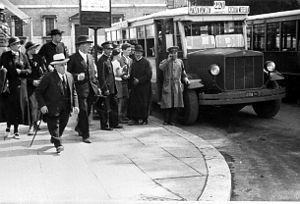
La gamme Alfa Romeo 85 se compose de trois modèles :